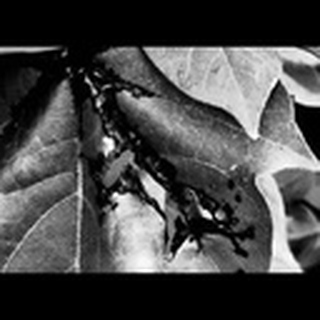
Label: cotton_bacterial_blight